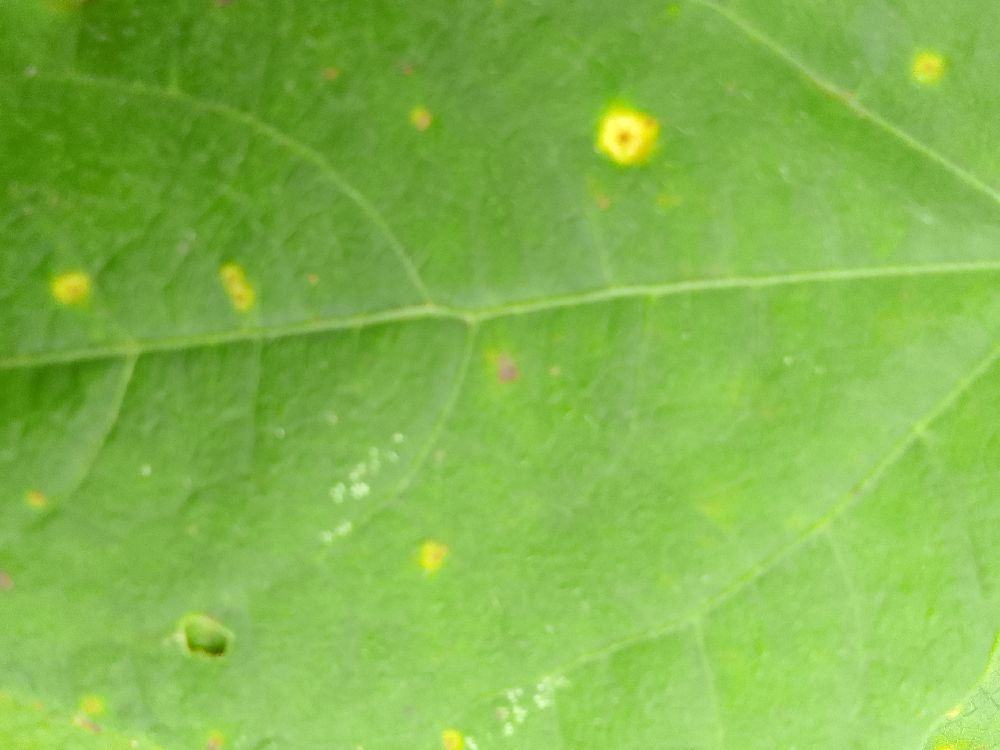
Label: rust